2018 Summer Youth Olympics

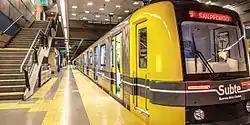
Buenos Aires Underground

The original plan was based on the bid for the 2004 Summer Olympics, in which a 15 km long "Olympic Corridor" would have worked instead of a more concentrated Olympic Park. For the Buenos Aires bid for the 2018 Summer Youth Olympics the "Olympic Corridor" was adapted into a "Green Corridor", one of the two main sports zones as the primary sites of the Games in Buenos Aires 2018, being the other one Parque Roca, to the south of the city. The "Green Corridor" and the "Olympic Corridor" shared River Plate Stadium, , Gimnasia y Esgrima de Buenos Aires, Parque Tres de Febrero, La Bombonera, La Rural and CeNARD as venues.